Miralasgar Mirgasimov

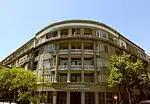
The house in Baku where Mirgasimov spent his childhood.

Miralasgar Mirgasimov was born on 9 February 1924 in Baku in the family of the doctor Mirasadulla Mirgasimov and his wife Jeyran khanim. The family had four more children. Miralasgar was the second child. Since childhood, everyone called him Alik. When Miralasgar was six years old, he experienced an epidemic cerebrospinal meningitis. Later he recovered, but soon, as a result of the atrophy of the auditory nerve, the little Miralasgar completely lost his hearing ability.